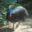
Label: bird